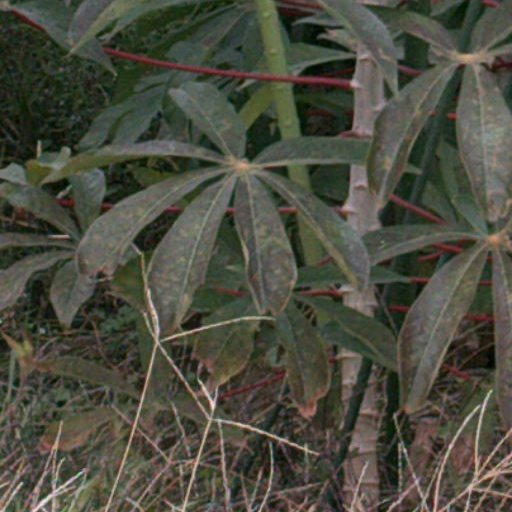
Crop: cassava